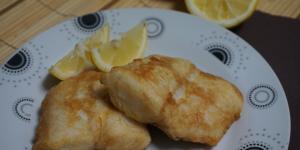
merluza rebozada sin gluten